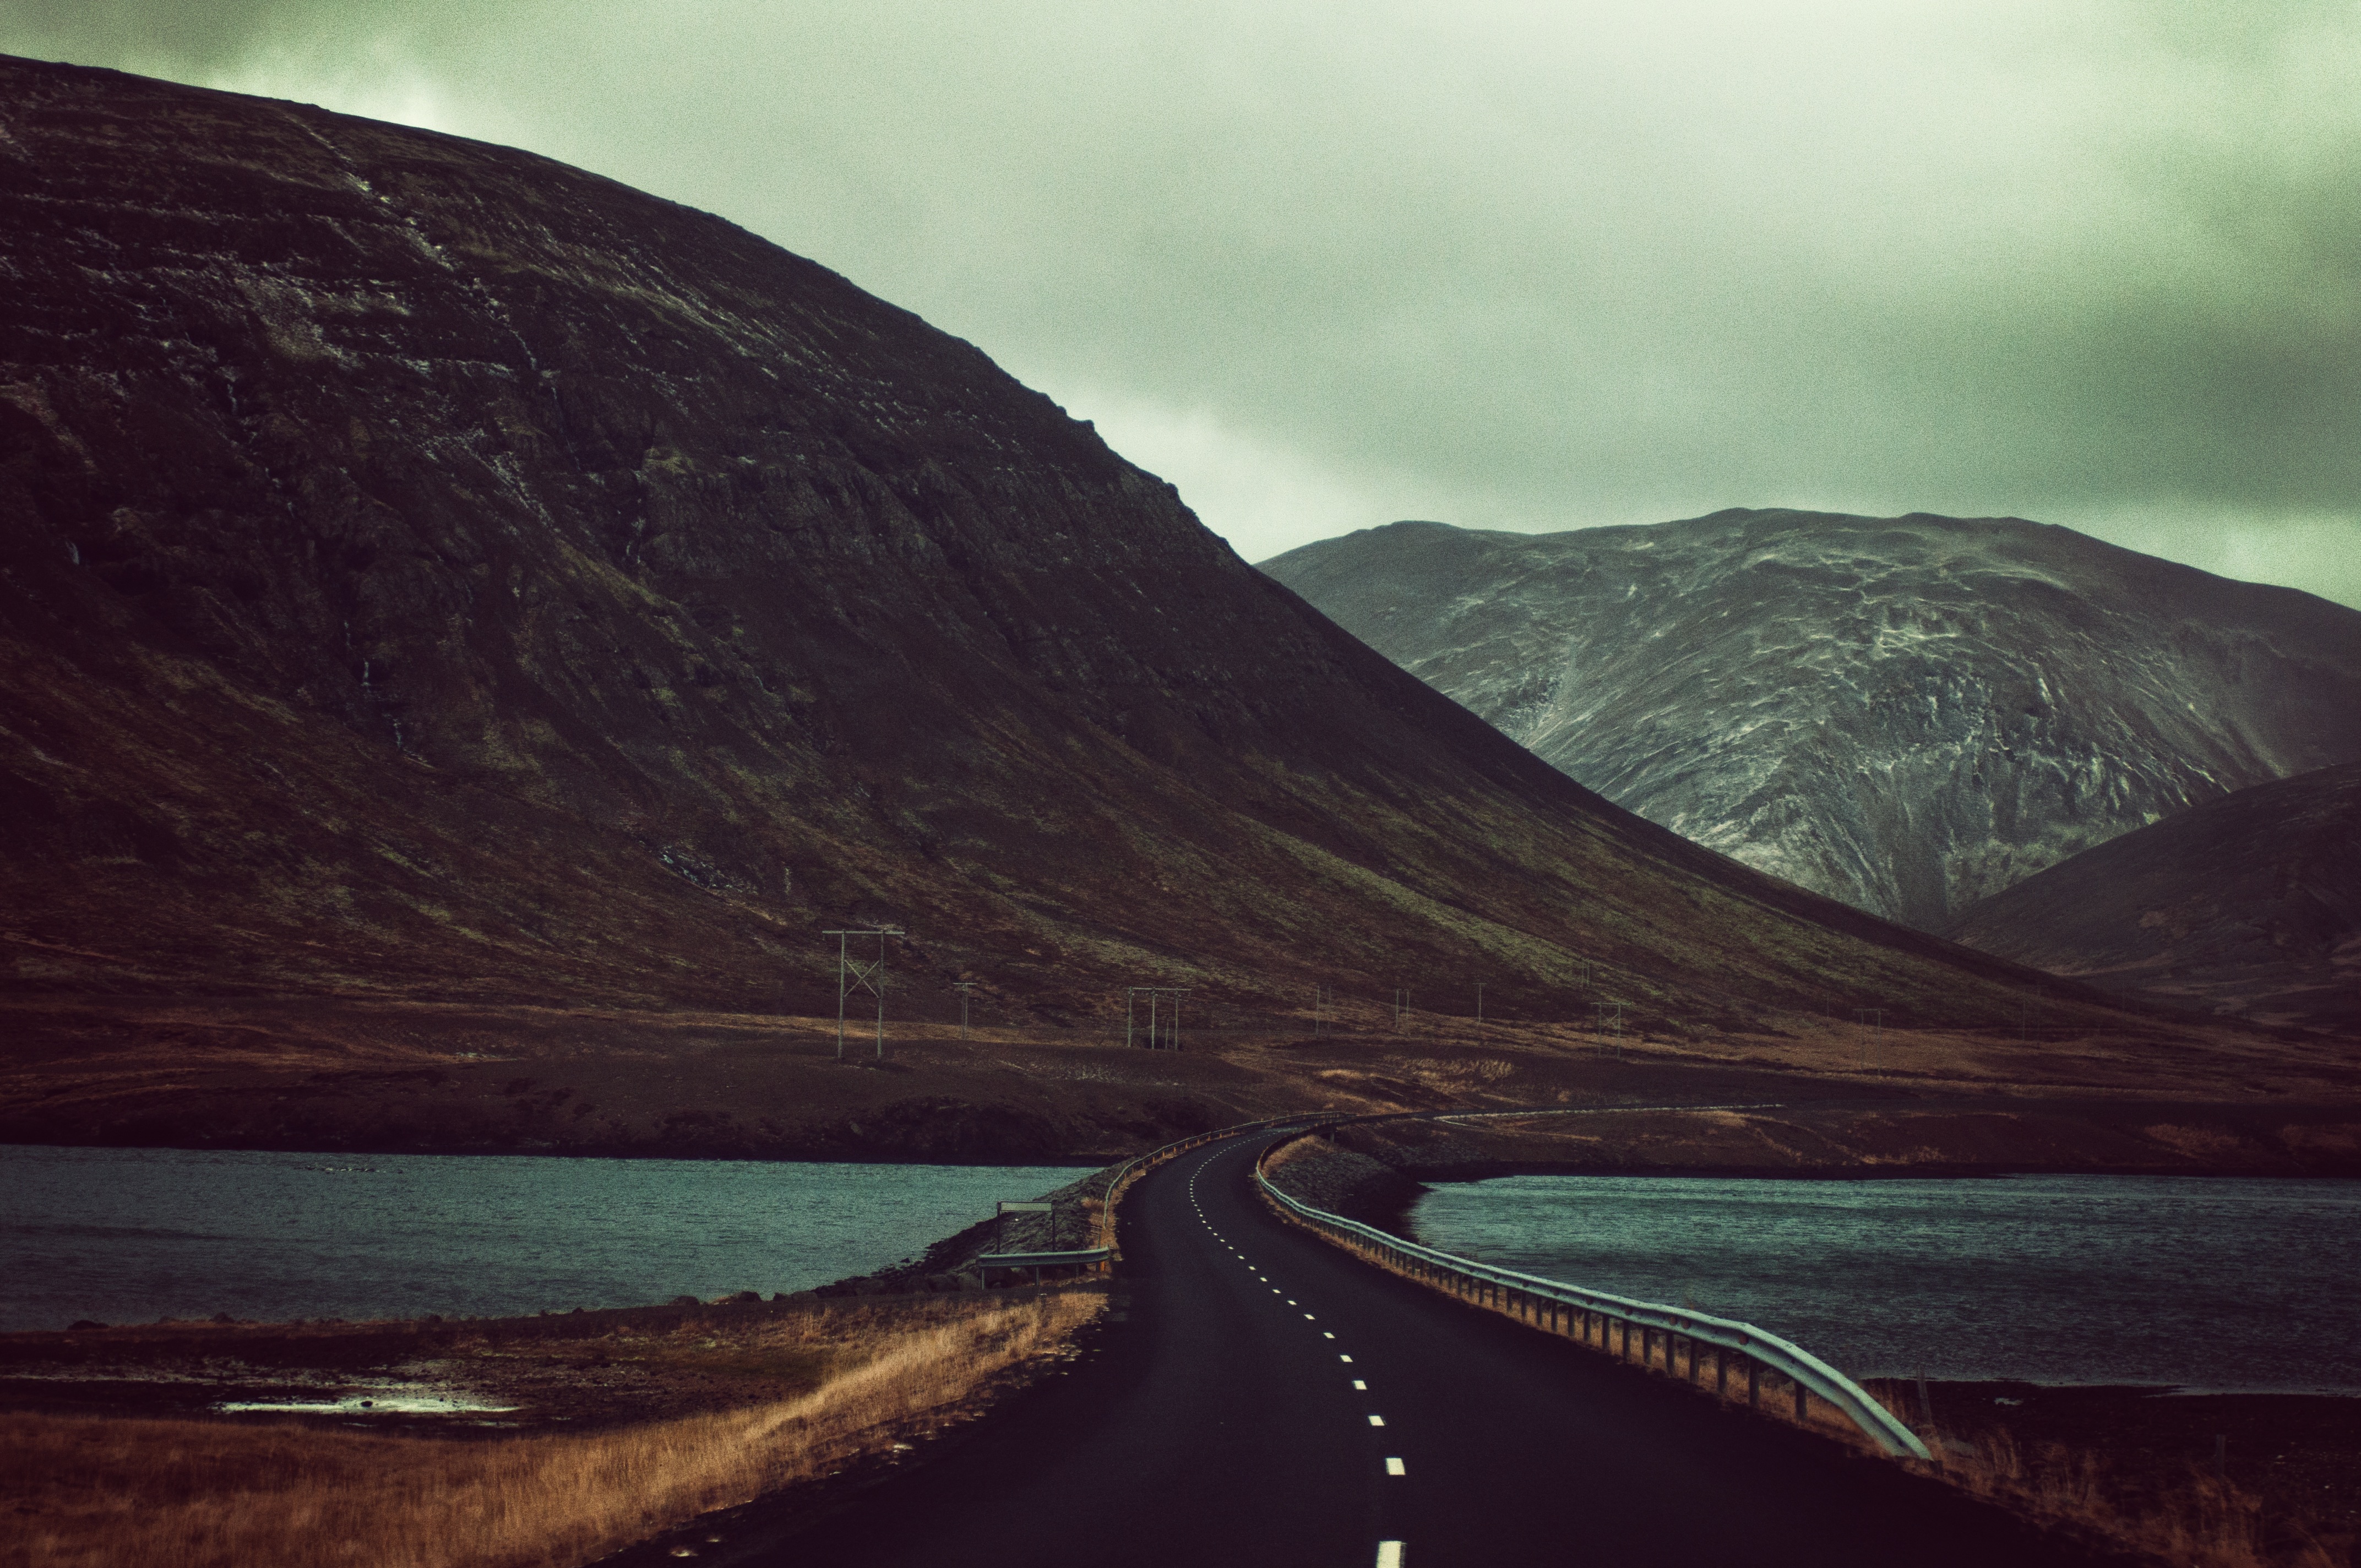
landscape, sea, coast, water, nature, rock, horizon, mountain, cloud, sky, sunrise, road, bridge, countryside, cloudy, morning, hill, lake, dawn, alone, country, asphalt, travel, dark, dusk, railing, reflection, scenic, journey, drive, fjord, reservoir, highland, rocks, hills, clouds, mountains, loch, landform, geographical feature, atmospheric phenomenon, mountainous landforms